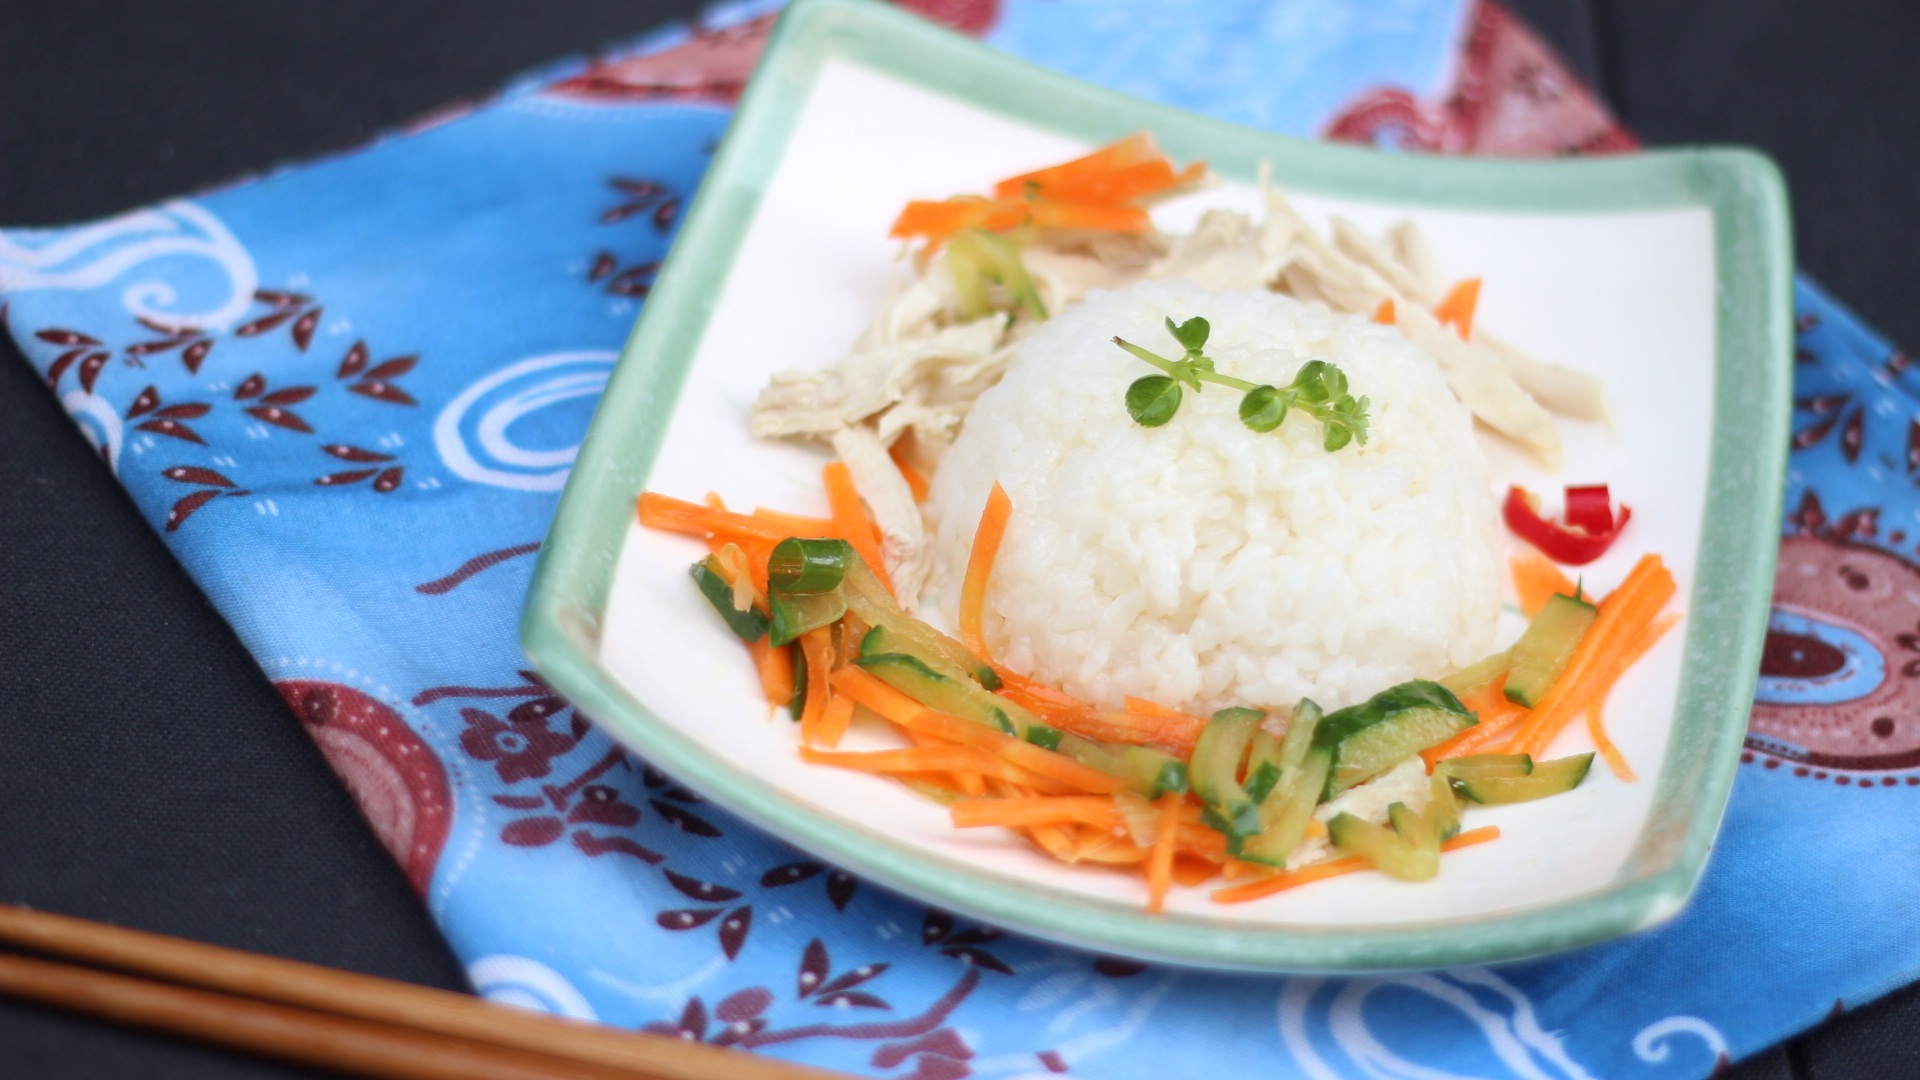
dish, meal, food, salad, produce, vegetable, breakfast, lunch, cuisine, rice, asian food, cool, thai food, chinese food